Visual arts of the Indigenous peoples of the Americas

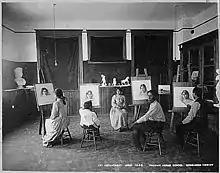
Drawing class at the Phoenix Indian School, 1900

The cultural development of ancient Mesoamerica was generally divided along east and west. "Archaeologists have dated human presence in Mesoamerica to possibly as early as 21,000 BCE" (Jeff Wallenfeldt")". The stable Maya culture was most dominant in the east, especially the Yucatán Peninsula, while in the west more varied developments took place in subregions. These included West Mexican (1000–1), Teotihuacan (1–500), Mixtec (1000–1200), and Aztec (1200–1521).